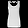
Label: T - shirt / top